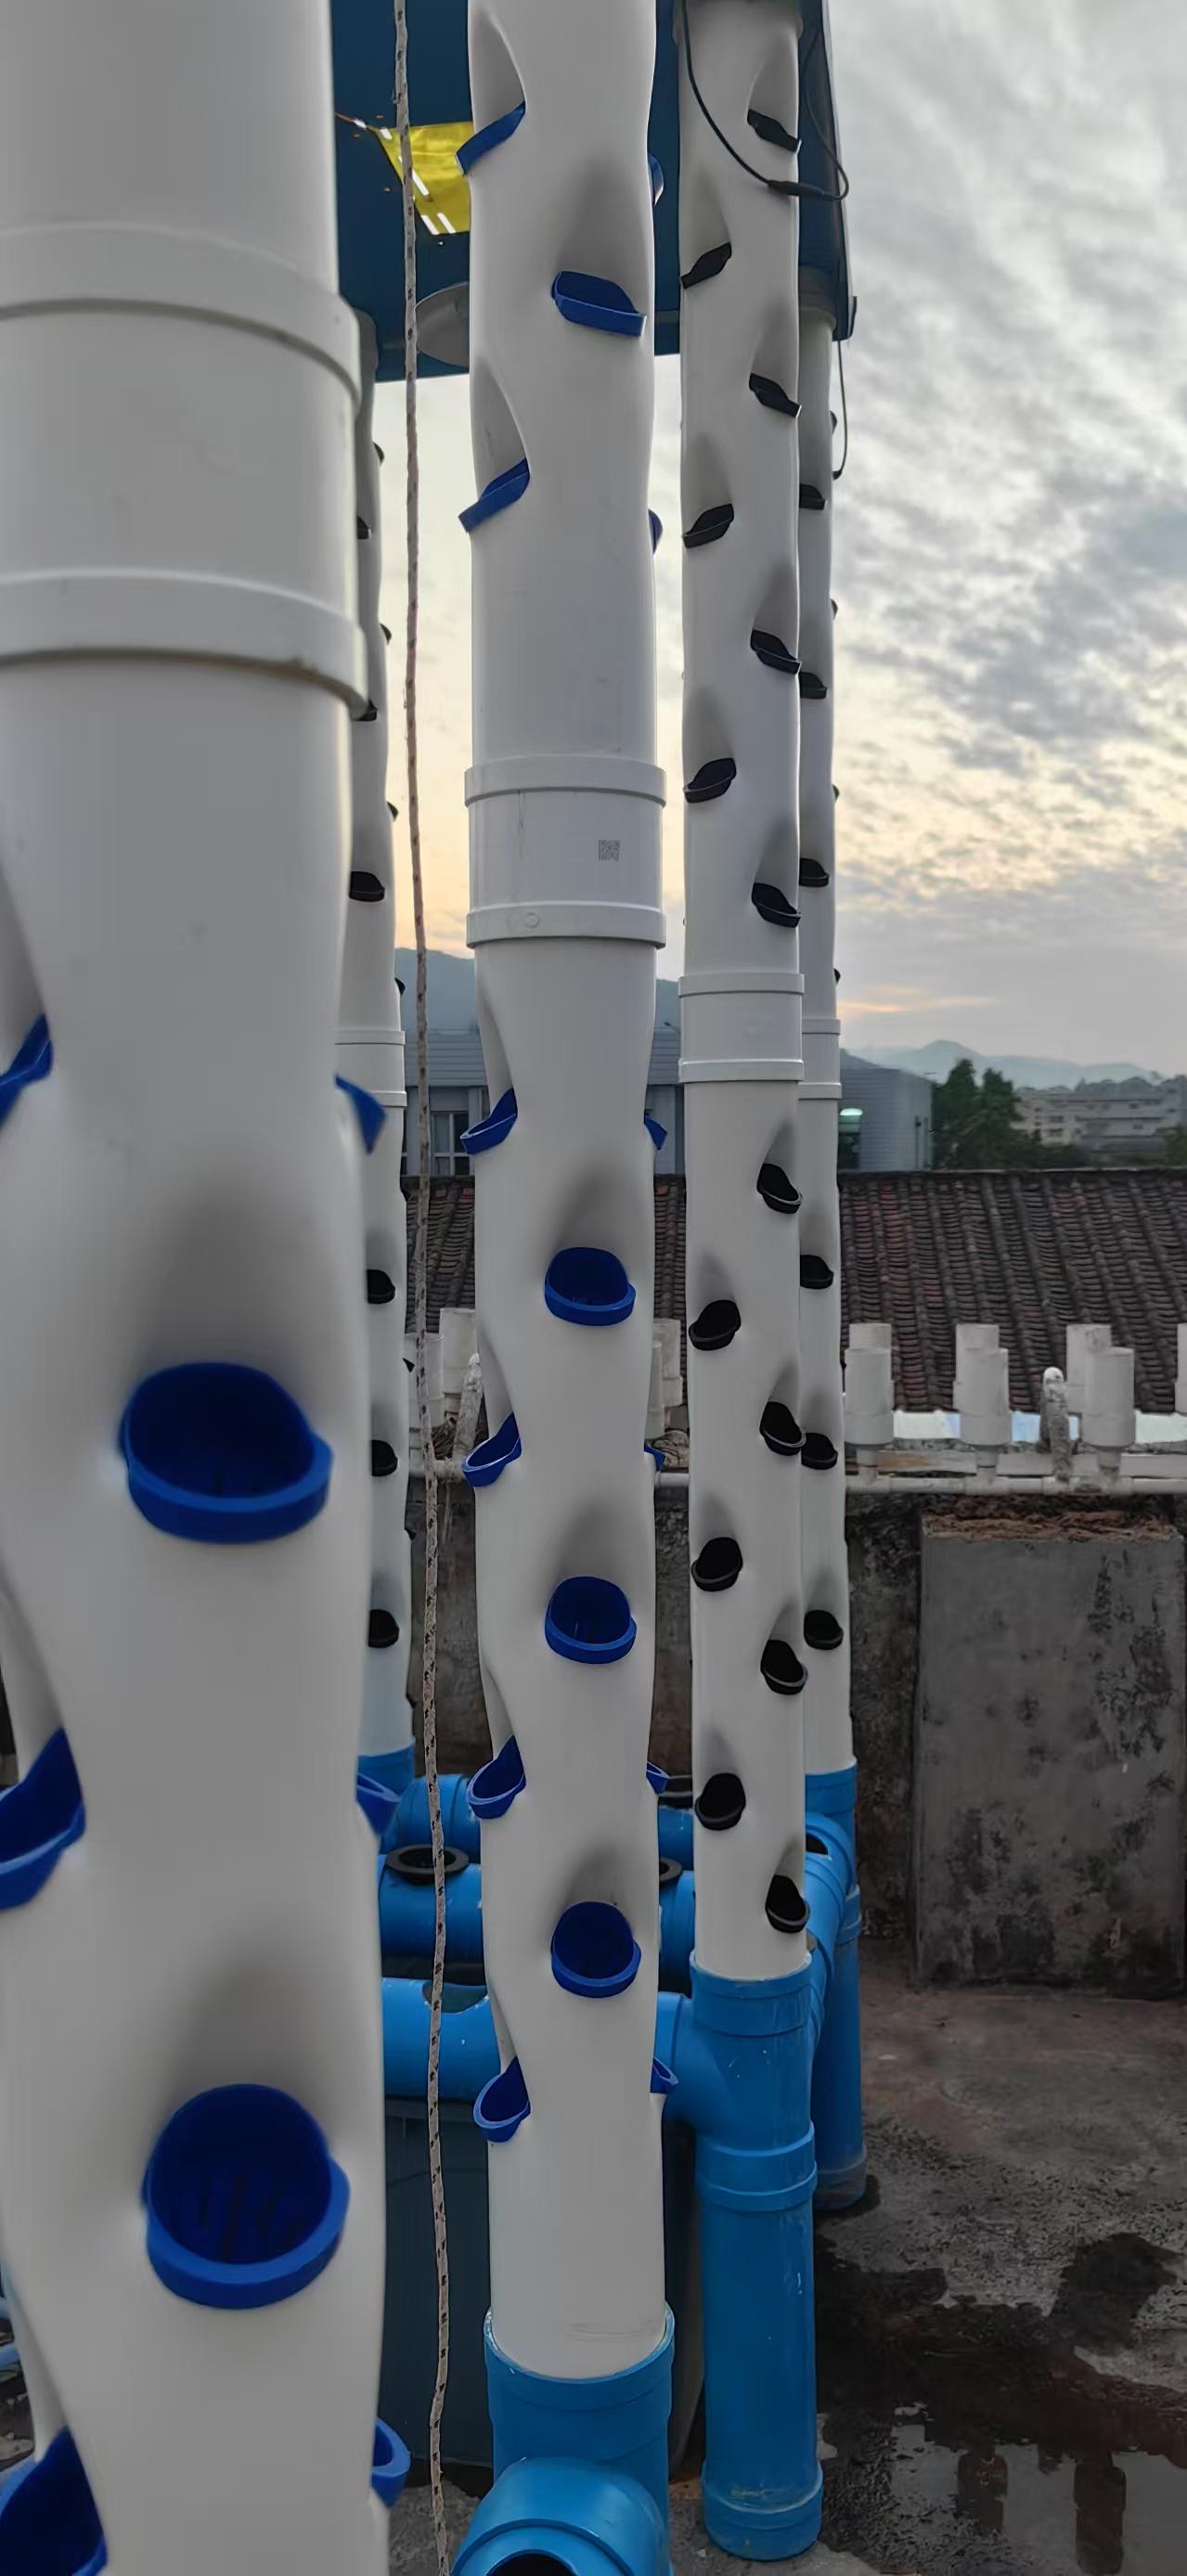
Mabomba marefu yaliyosimamishwa ambayo yana matobo madogo yanayotumika kwa ajili ya kulimia mboga za majani zinazochomoza kwenye matundu hayo, huku ndani kukiwa na maji ambayo yana dawa na virutubisho vinavyosaidia mimea kukua.